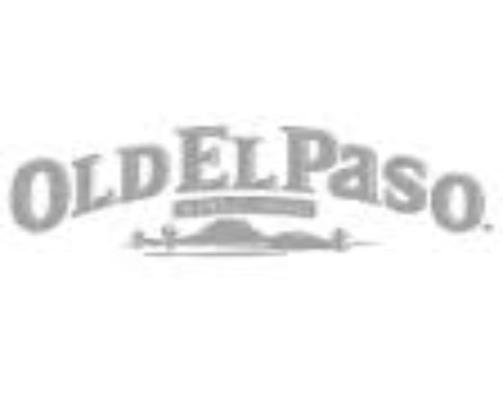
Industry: Food